Louis Favre (engineer)

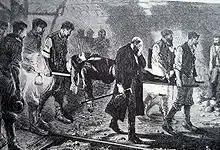
Death of Louis Favre

For months before it must be said Favre had been growing old. The man of broad shoulders and with head covered with thick hair in which here and there a few silver threads showed themselves, and who was as straight as at the age of twenty years, had begun to stoop, his hair had whitened and his face had assumed an expression of sadness that it was difficult for him to conceal. As powerful as it was this character had been subjugated. The transformation had not escaped me. Often during the days that we passed together he complained of a dizziness that became more and more frequent. We all saw him rapidly growing old. On the 19th of July, 1879, he had entered the tunnel with one of his friends, a French engineer who had come to visit the work, accompanied by M. Stockalper. Up to the end of the adit he had complained of nothing, but, according to his habit, went along examining the timbers, stopping at different points to give instructions, and making now and then a sally at his friend, who was unused to the smell of dynamite. In returning he began to complain of internal pains. "My dear Stockalper," said he, "take my lamp, I will join you." At the end of ten minutes not seeing him return, M. Stockalper exclaimed, "Well! M. Favre, are you coming?" No answer. The visitor and engineer retraced their steps, and when they reached Favre he was leaning against the rocks with his head resting upon his breast. His heart had already ceased to beat. A train loaded with excavated rock was passing and on this was laid the already stiff body of him who had struggled up to his last breath to execute a work all science and labor. A glorious end, if ever there was one!